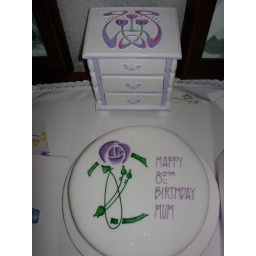
Beautiful cake and matching jewelery box painted by Pauline